Montmartre, Saskatchewan

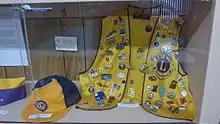
Exhibition at the Mini Museum

The Montmartre area, like much of Saskatchewan's farmland, sees diversity in its economy. Many farms in the RM of Montmartre raise livestock. According to the 2011 Census of Agriculture, 84 farms in the RM of Montmartre reported a collective total of 11,192 cattle and calves. Four farms reported a collective total of 418 sheep and lambs. Twenty-seven farms reported a collective total of 636 horses and ponies. Seven farms reported a collective total of 536 hens and chickens. To a lesser extent, farms in the Montmartre area also reported 17 goats, 22 llamas and alpacas, and 31 rabbits.